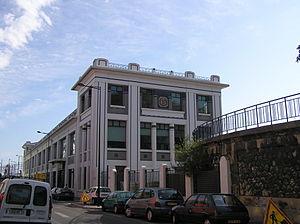
Bordeaux (Gironde, Aquitaine, France)
Monuments et lieux touristiques de Bordeaux, ville de Gironde.
Cet article recense les monuments historiques protégé au titre du Patrimoine du XXᵉ siècle du département de la Gironde, en France.